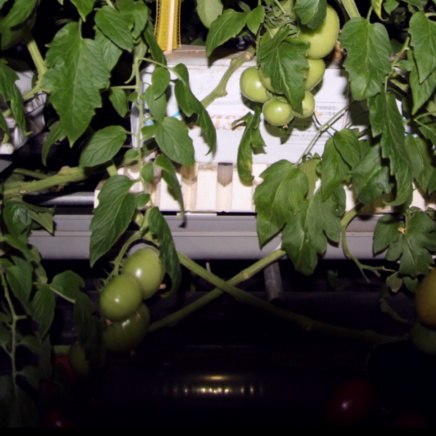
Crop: tomato